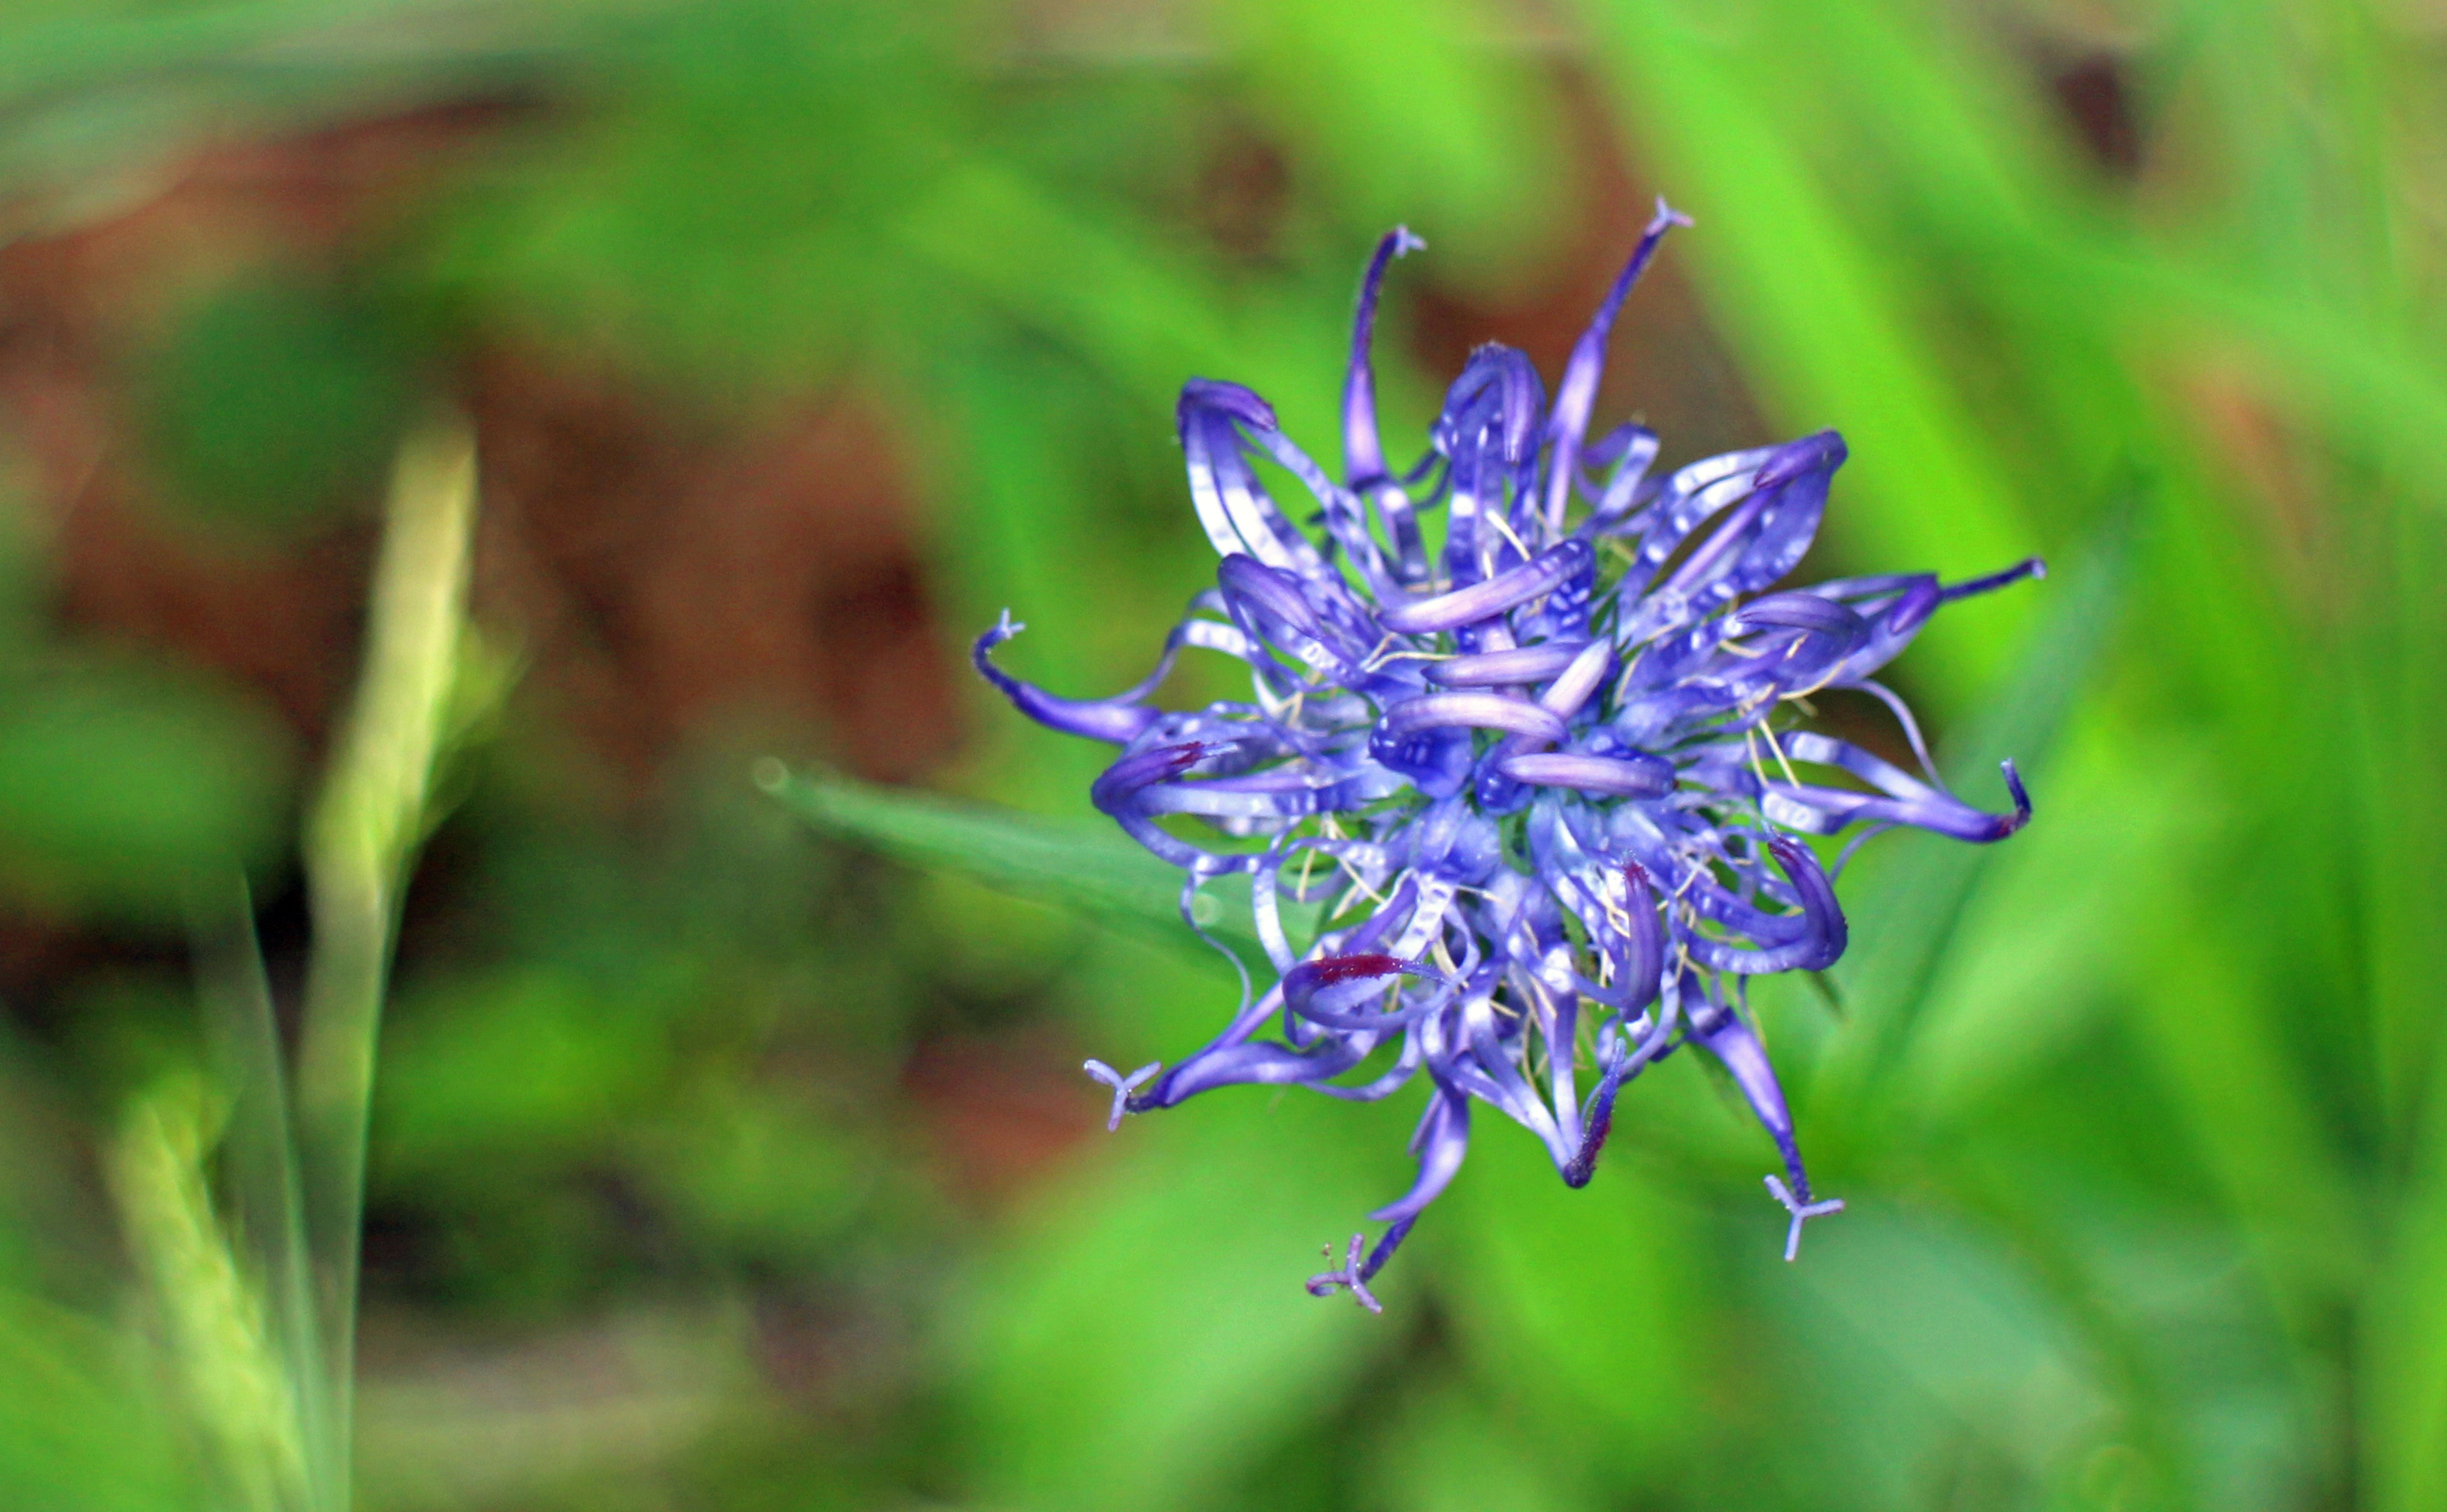
nature, grass, blossom, plant, meadow, flower, bloom, green, herb, botany, blue, flora, wild flower, wildflower, close up, medicinal plant, macro photography, flowering plant, devil's claw, blue phyteuma, plant stem, land plant